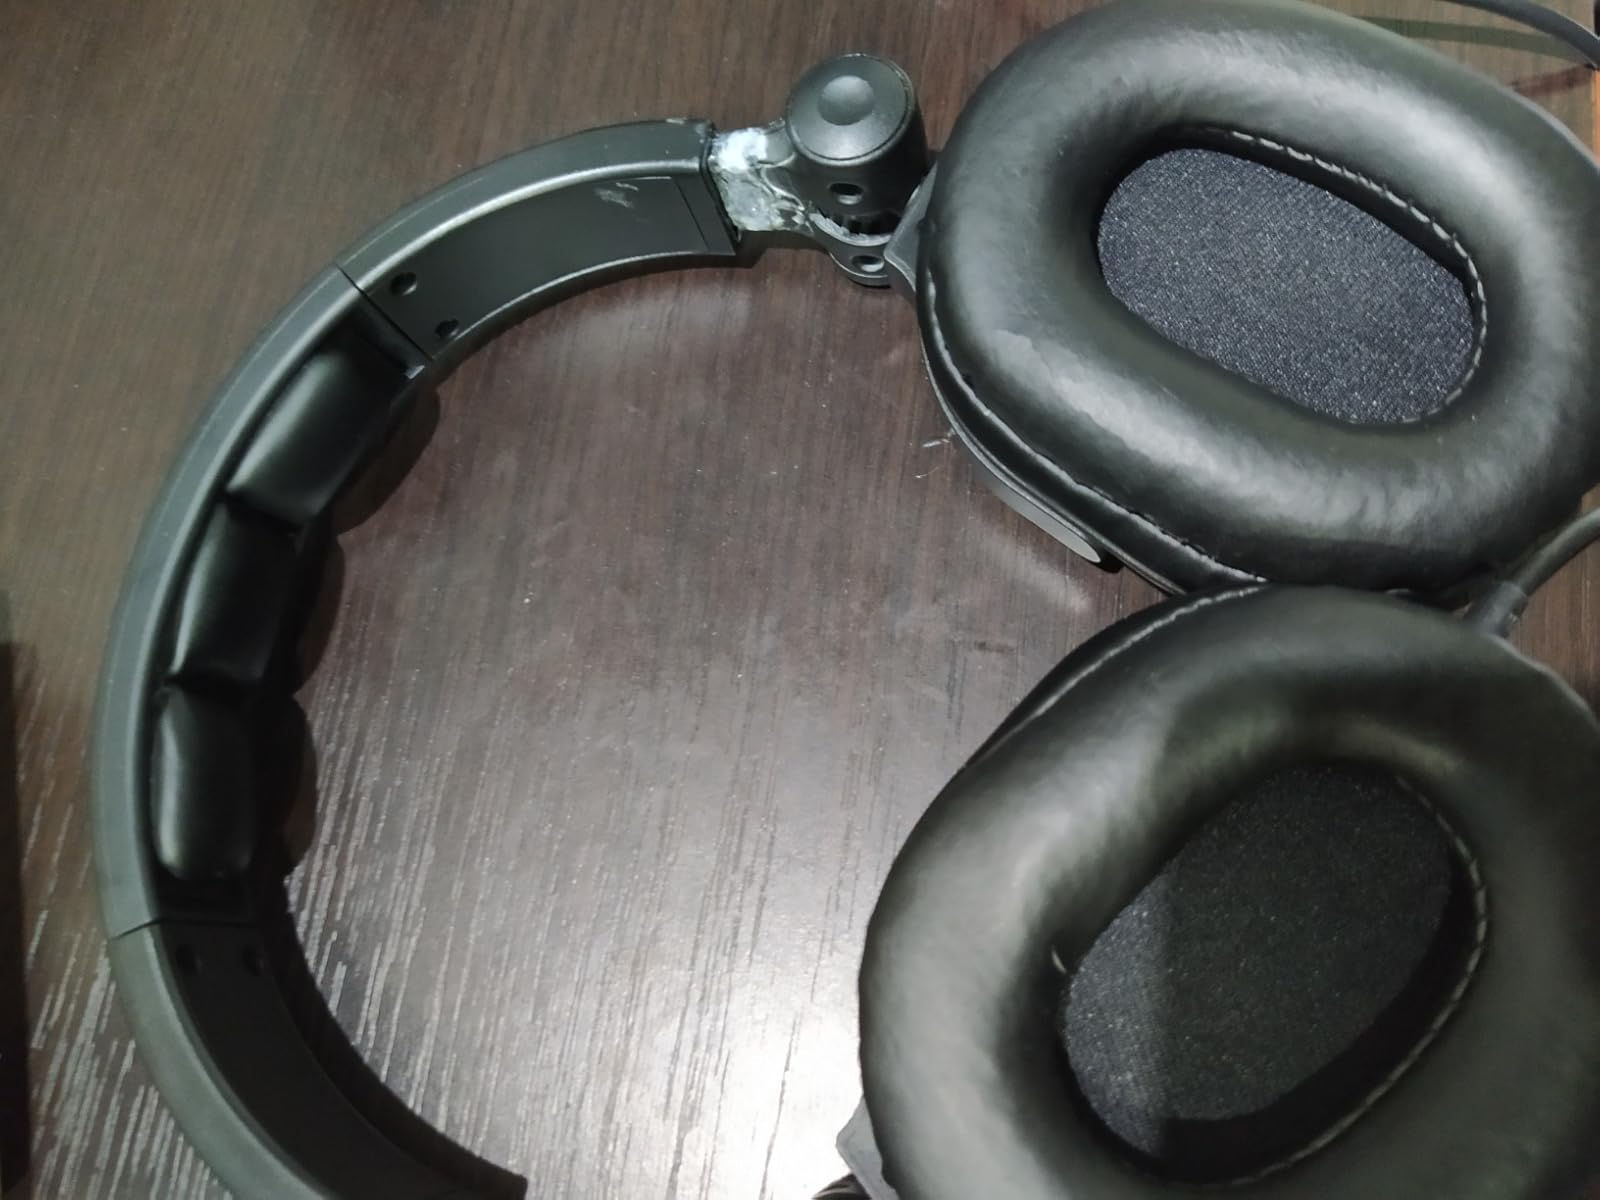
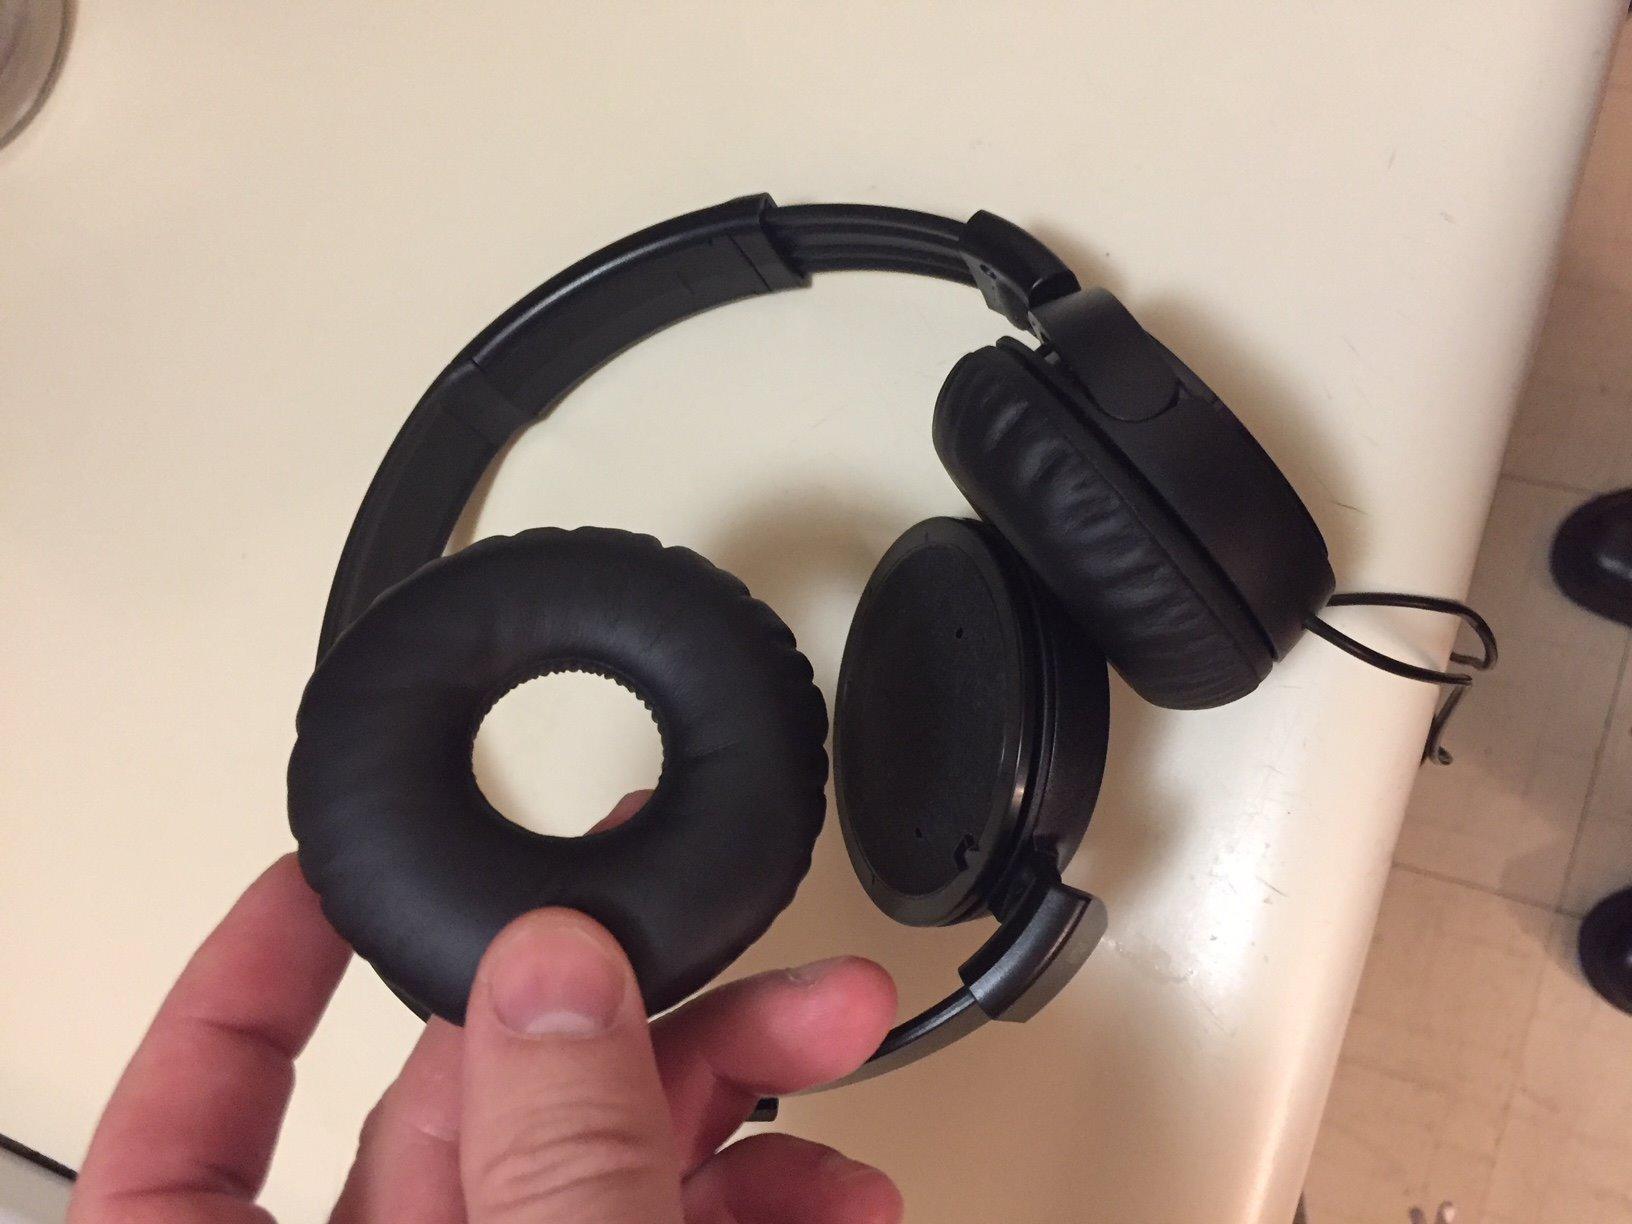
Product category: headphones
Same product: no